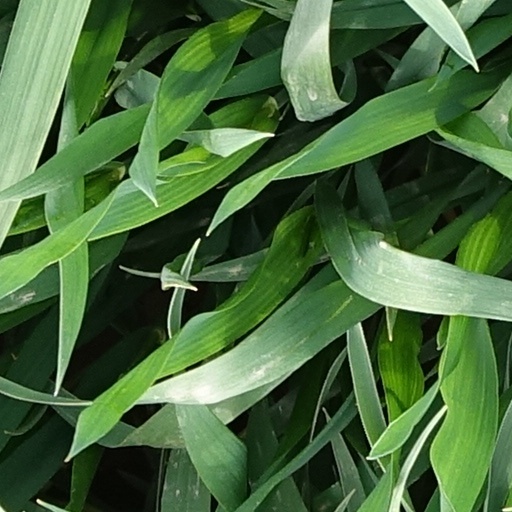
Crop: wheat